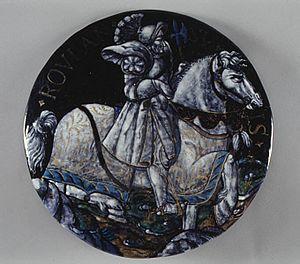
Roland ou Hruotland, dit « Roland le preux », mort en 778 à Roncevaux, est un guerrier franc, préfet de la Marche de Bretagne, chargé de défendre la frontière du royaume des Francs contre les Bretons, et — selon la légende — neveu de Charlemagne. Il a notamment donné son nom à la brèche de Roland et à la Chanson de Roland.